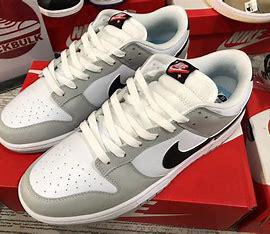
Brand: Nike
Model: Dunk